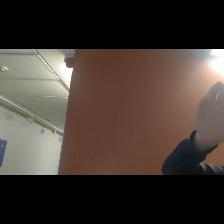
Label: Human